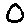
Label: 0